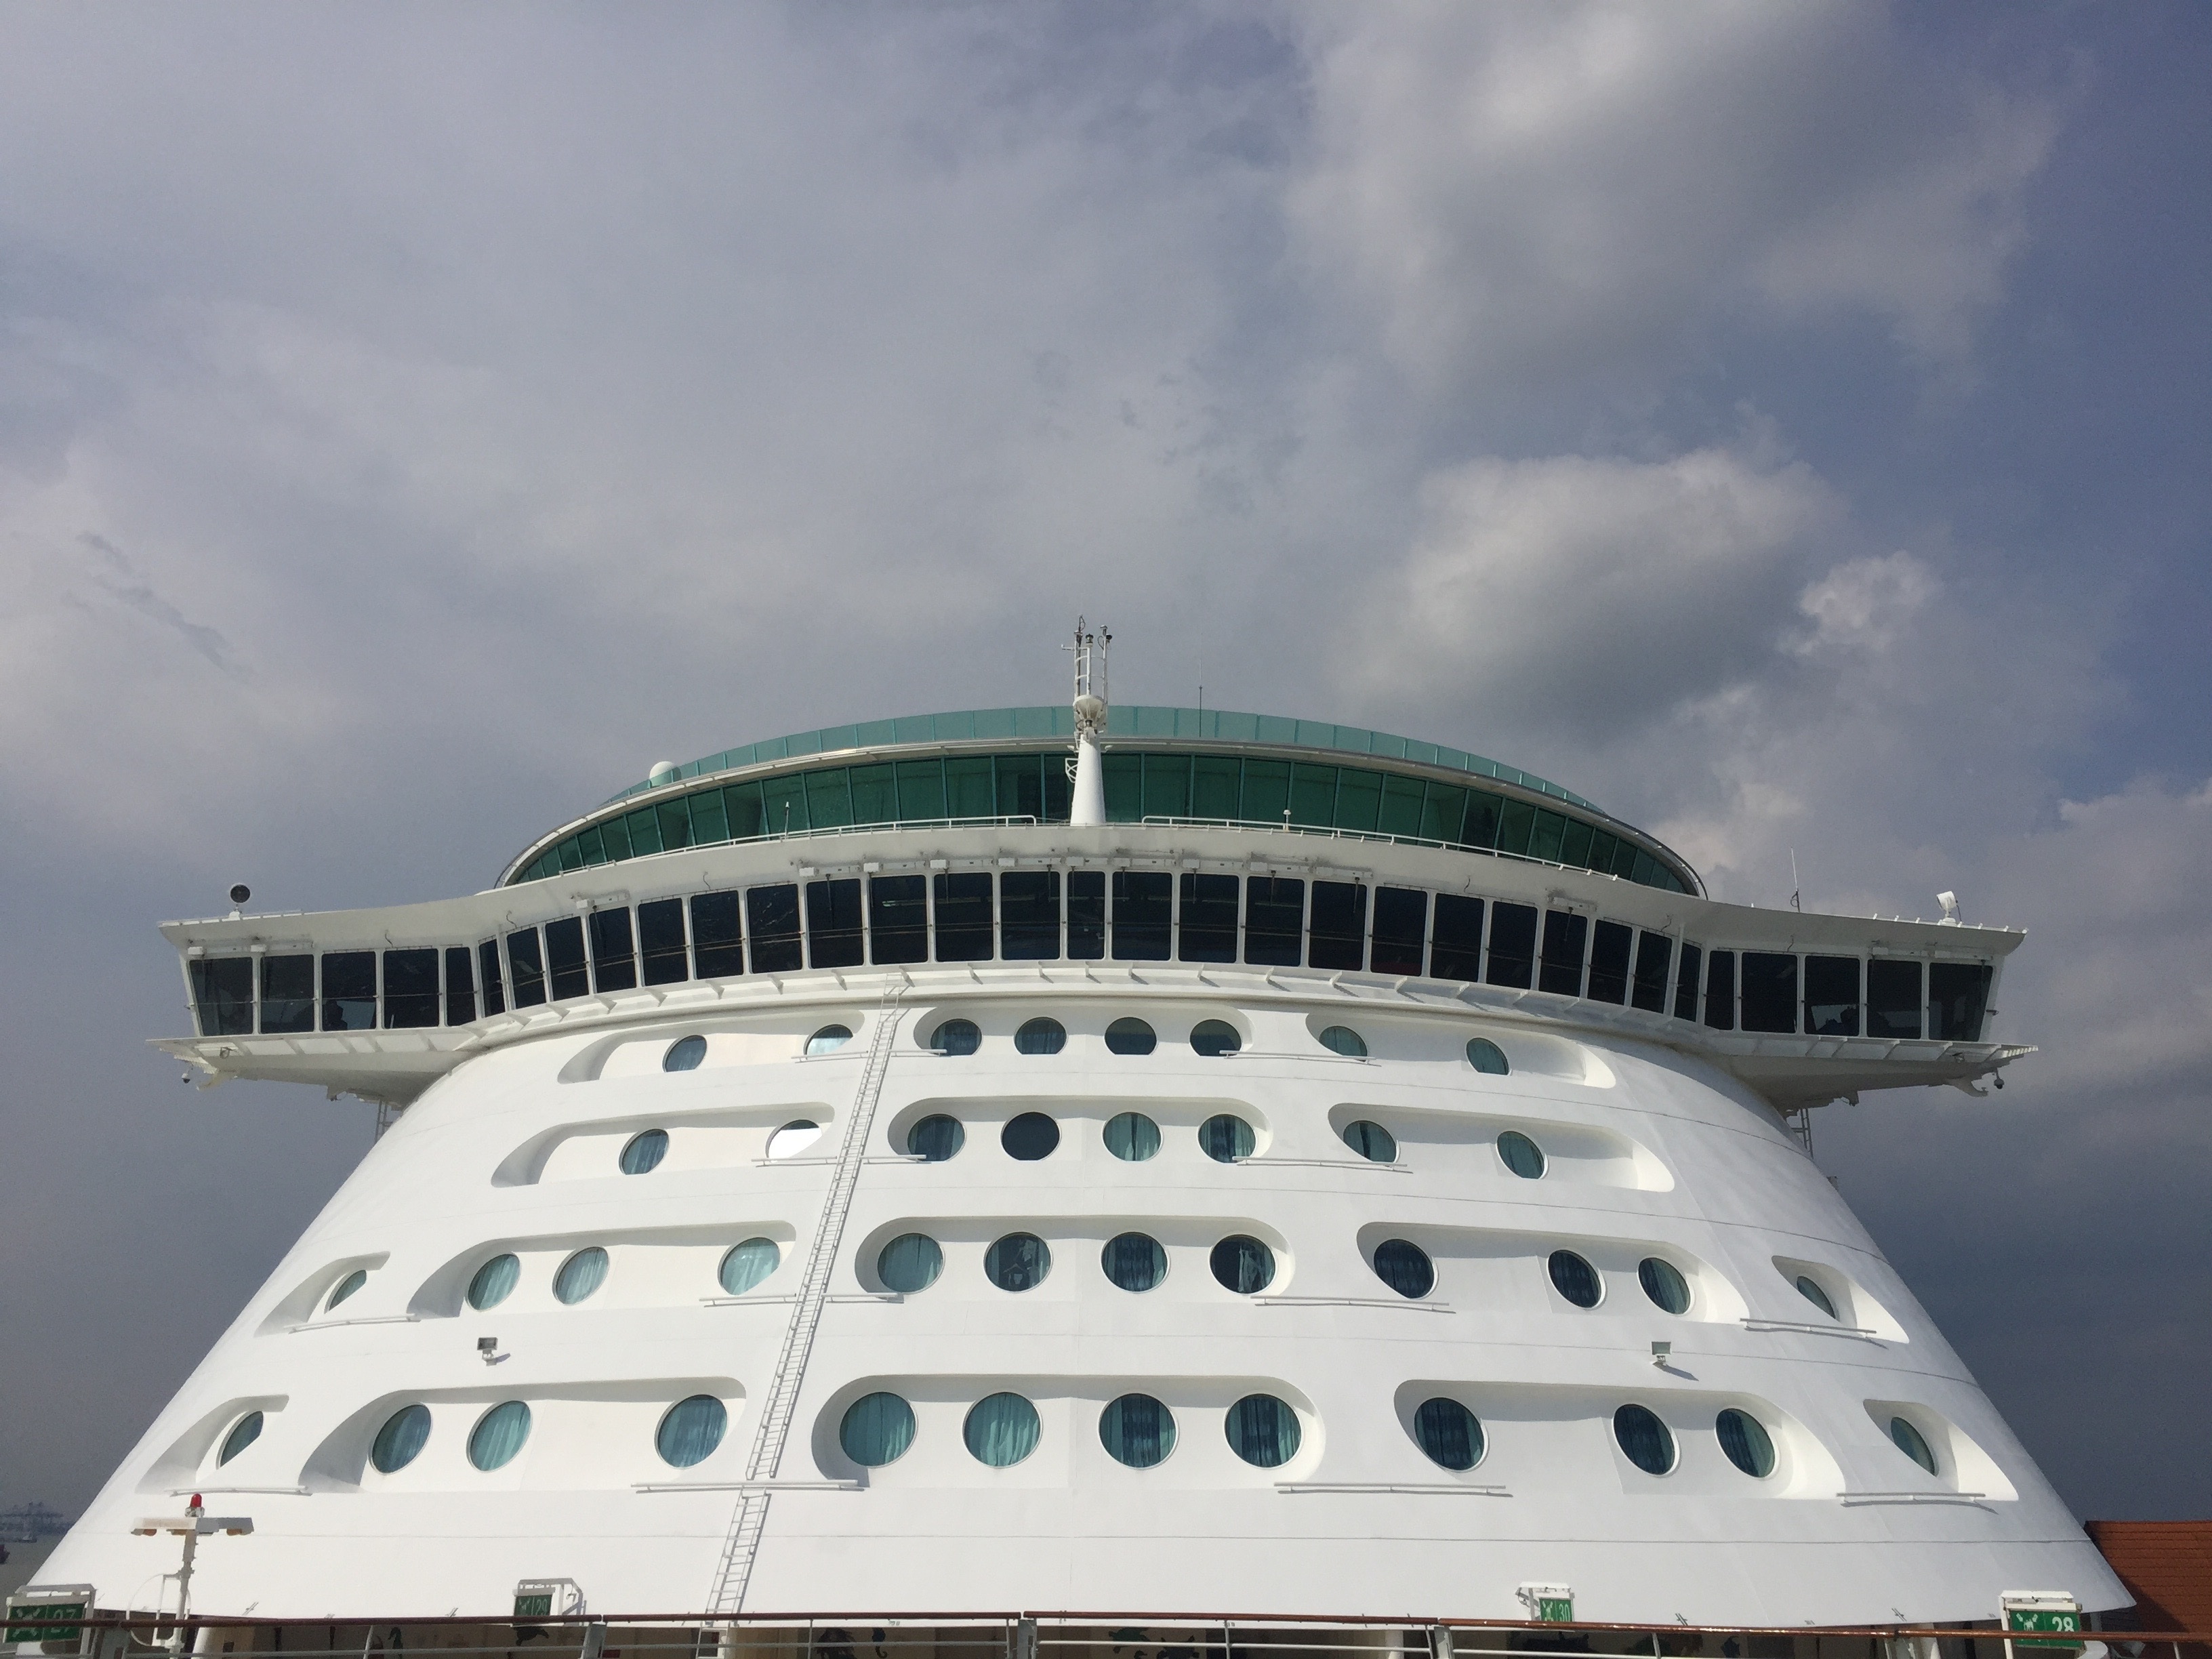
boat, ship, vehicle, yacht, stadium, ferry, watercraft, cruise ship, motor ship, passenger ship, luxury yacht, ocean liner